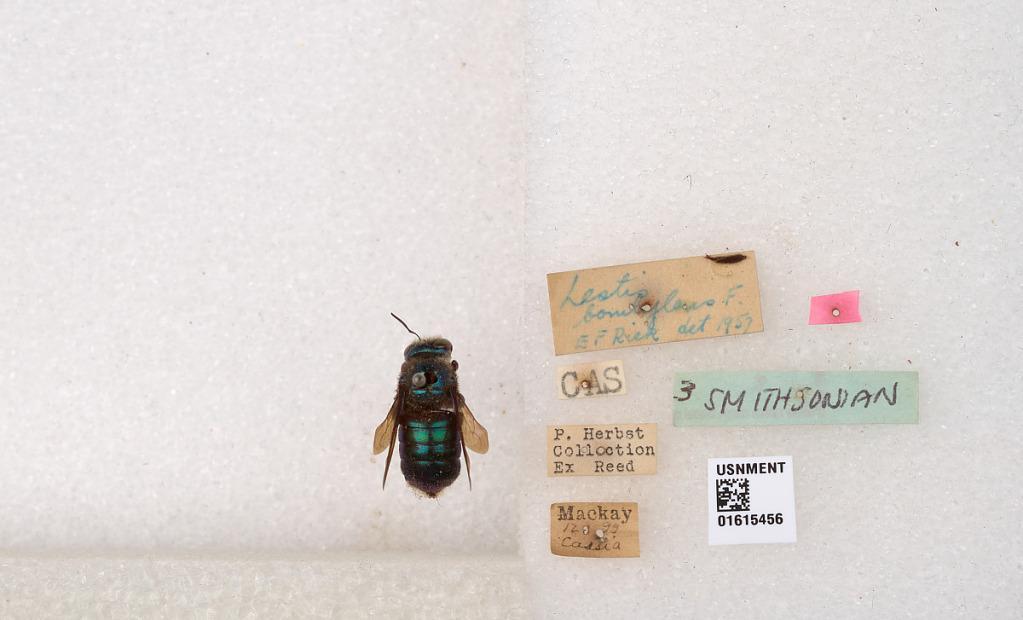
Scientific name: Xylocopa (Lestis) bombylans (Fabricius)